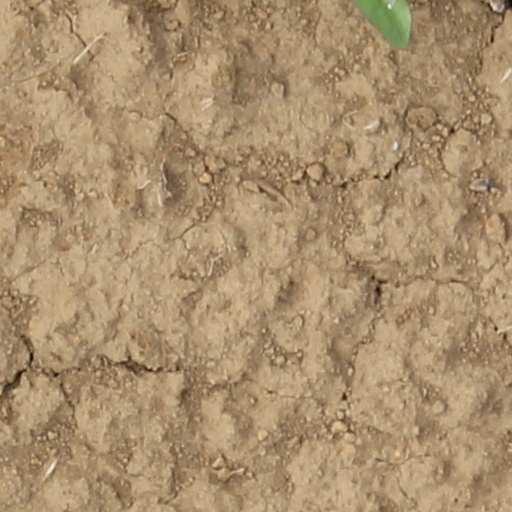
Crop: wheat